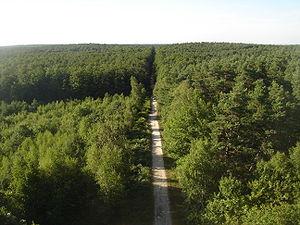
La forêt d'Orléans depuis l'observatoire des Caillettes, Nibelle, Loiret, France
La forêt d'Orléans est une forêt partiellement domaniale et une région naturelle française située dans le département du Loiret en région Centre-Val de Loire.
Une forêt domaniale est, en France, une forêt appartenant à l'État. Sa gestion est assurée par l'Office national des forêts en application du Code forestier, héritier d'ordonnances et règlements qui se sont succédé depuis l'époque de Charlemagne « au gré du contexte politique, économique et démographique de la France, faisant des forêts domaniales les premiers espaces naturels dont la gestion est rigoureusement encadrée ». Le Code forestier actuel cependant encadre la gestion de toutes les forêts françaises, qu'elles soient domaniales ou privées.